Ingrid Bisu

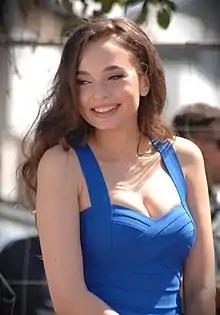

Ingrid Wan (née Bișu) is a Romanian–American actress, producer, and screenwriter, best known for her appearance in the dramedy "Toni Erdmann" (2016). She is also known for co-writing the horror film "Malignant" (2021).